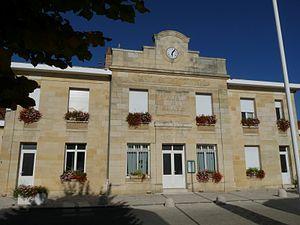
Mairie, St-Aubin-de-Blaye, Gironde, France
Saint-Aubin-de-Blaye est une commune du Sud-Ouest de la France, dans le département de la Gironde.